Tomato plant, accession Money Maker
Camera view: tilt-top (135 deg); turntable rotation: 180 degrees
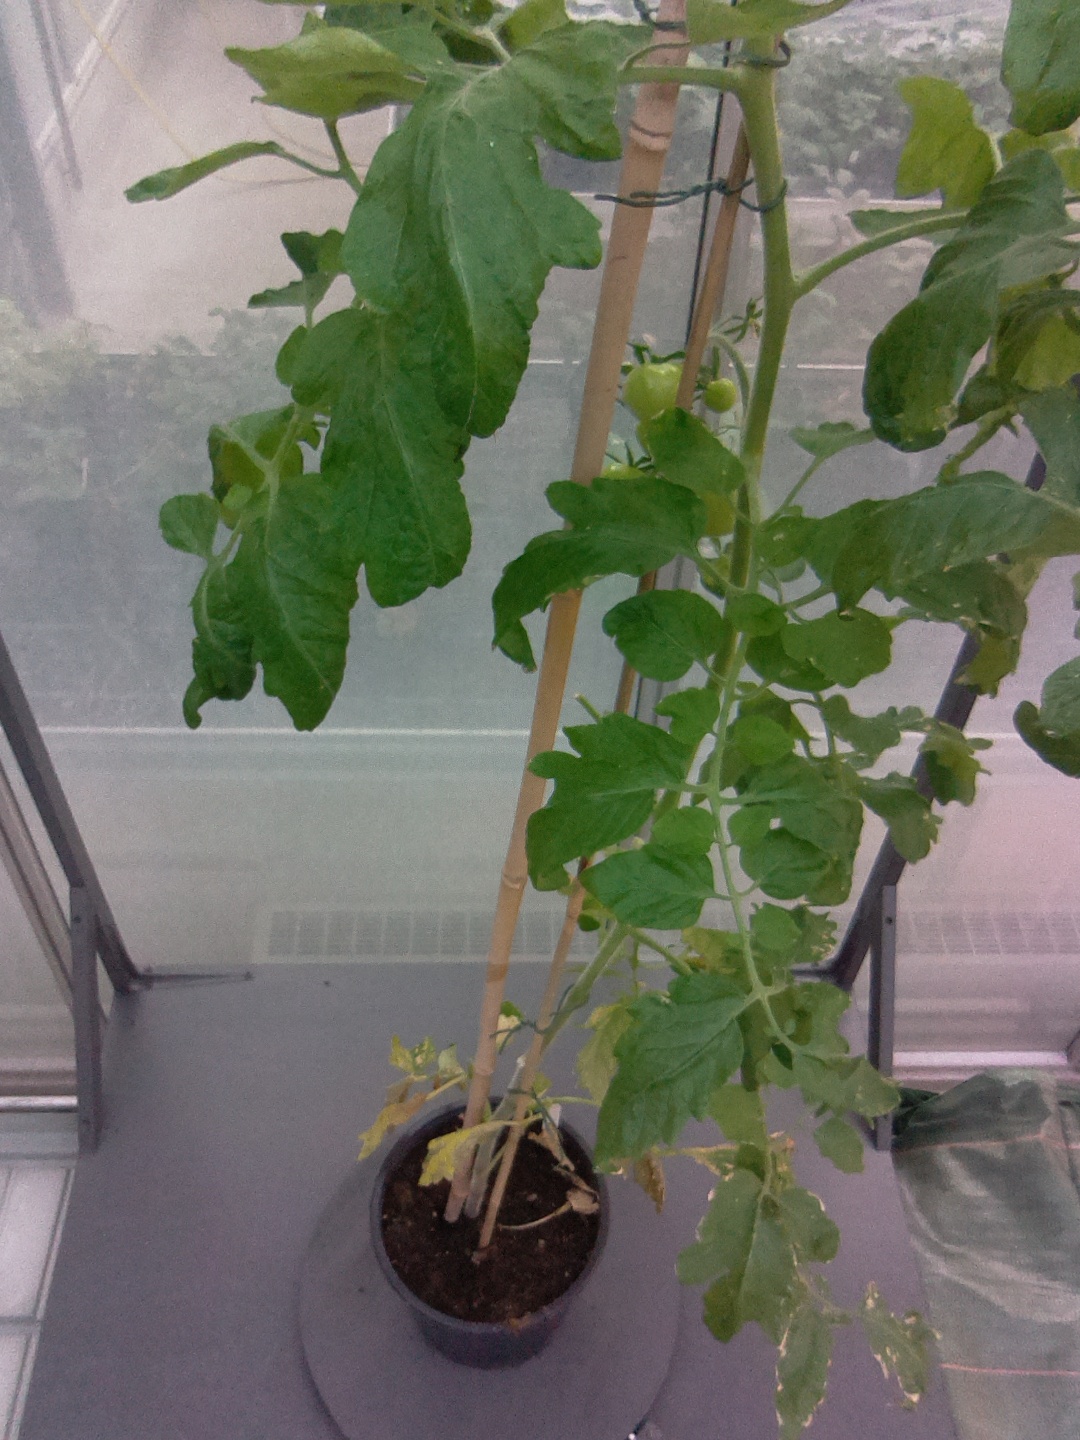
BBCH growth stage 75: 50%-60% of final fruit size